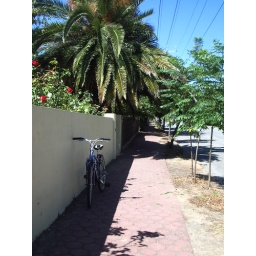
Some random street near my house in Adleaide